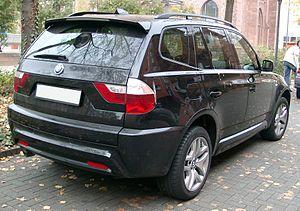
La BMW X3 est un crossover haut de gamme produit par le constructeur allemand BMW.